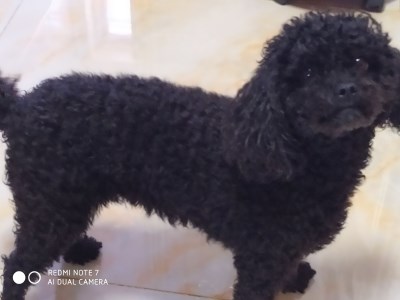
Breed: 7449-n000128-teddy